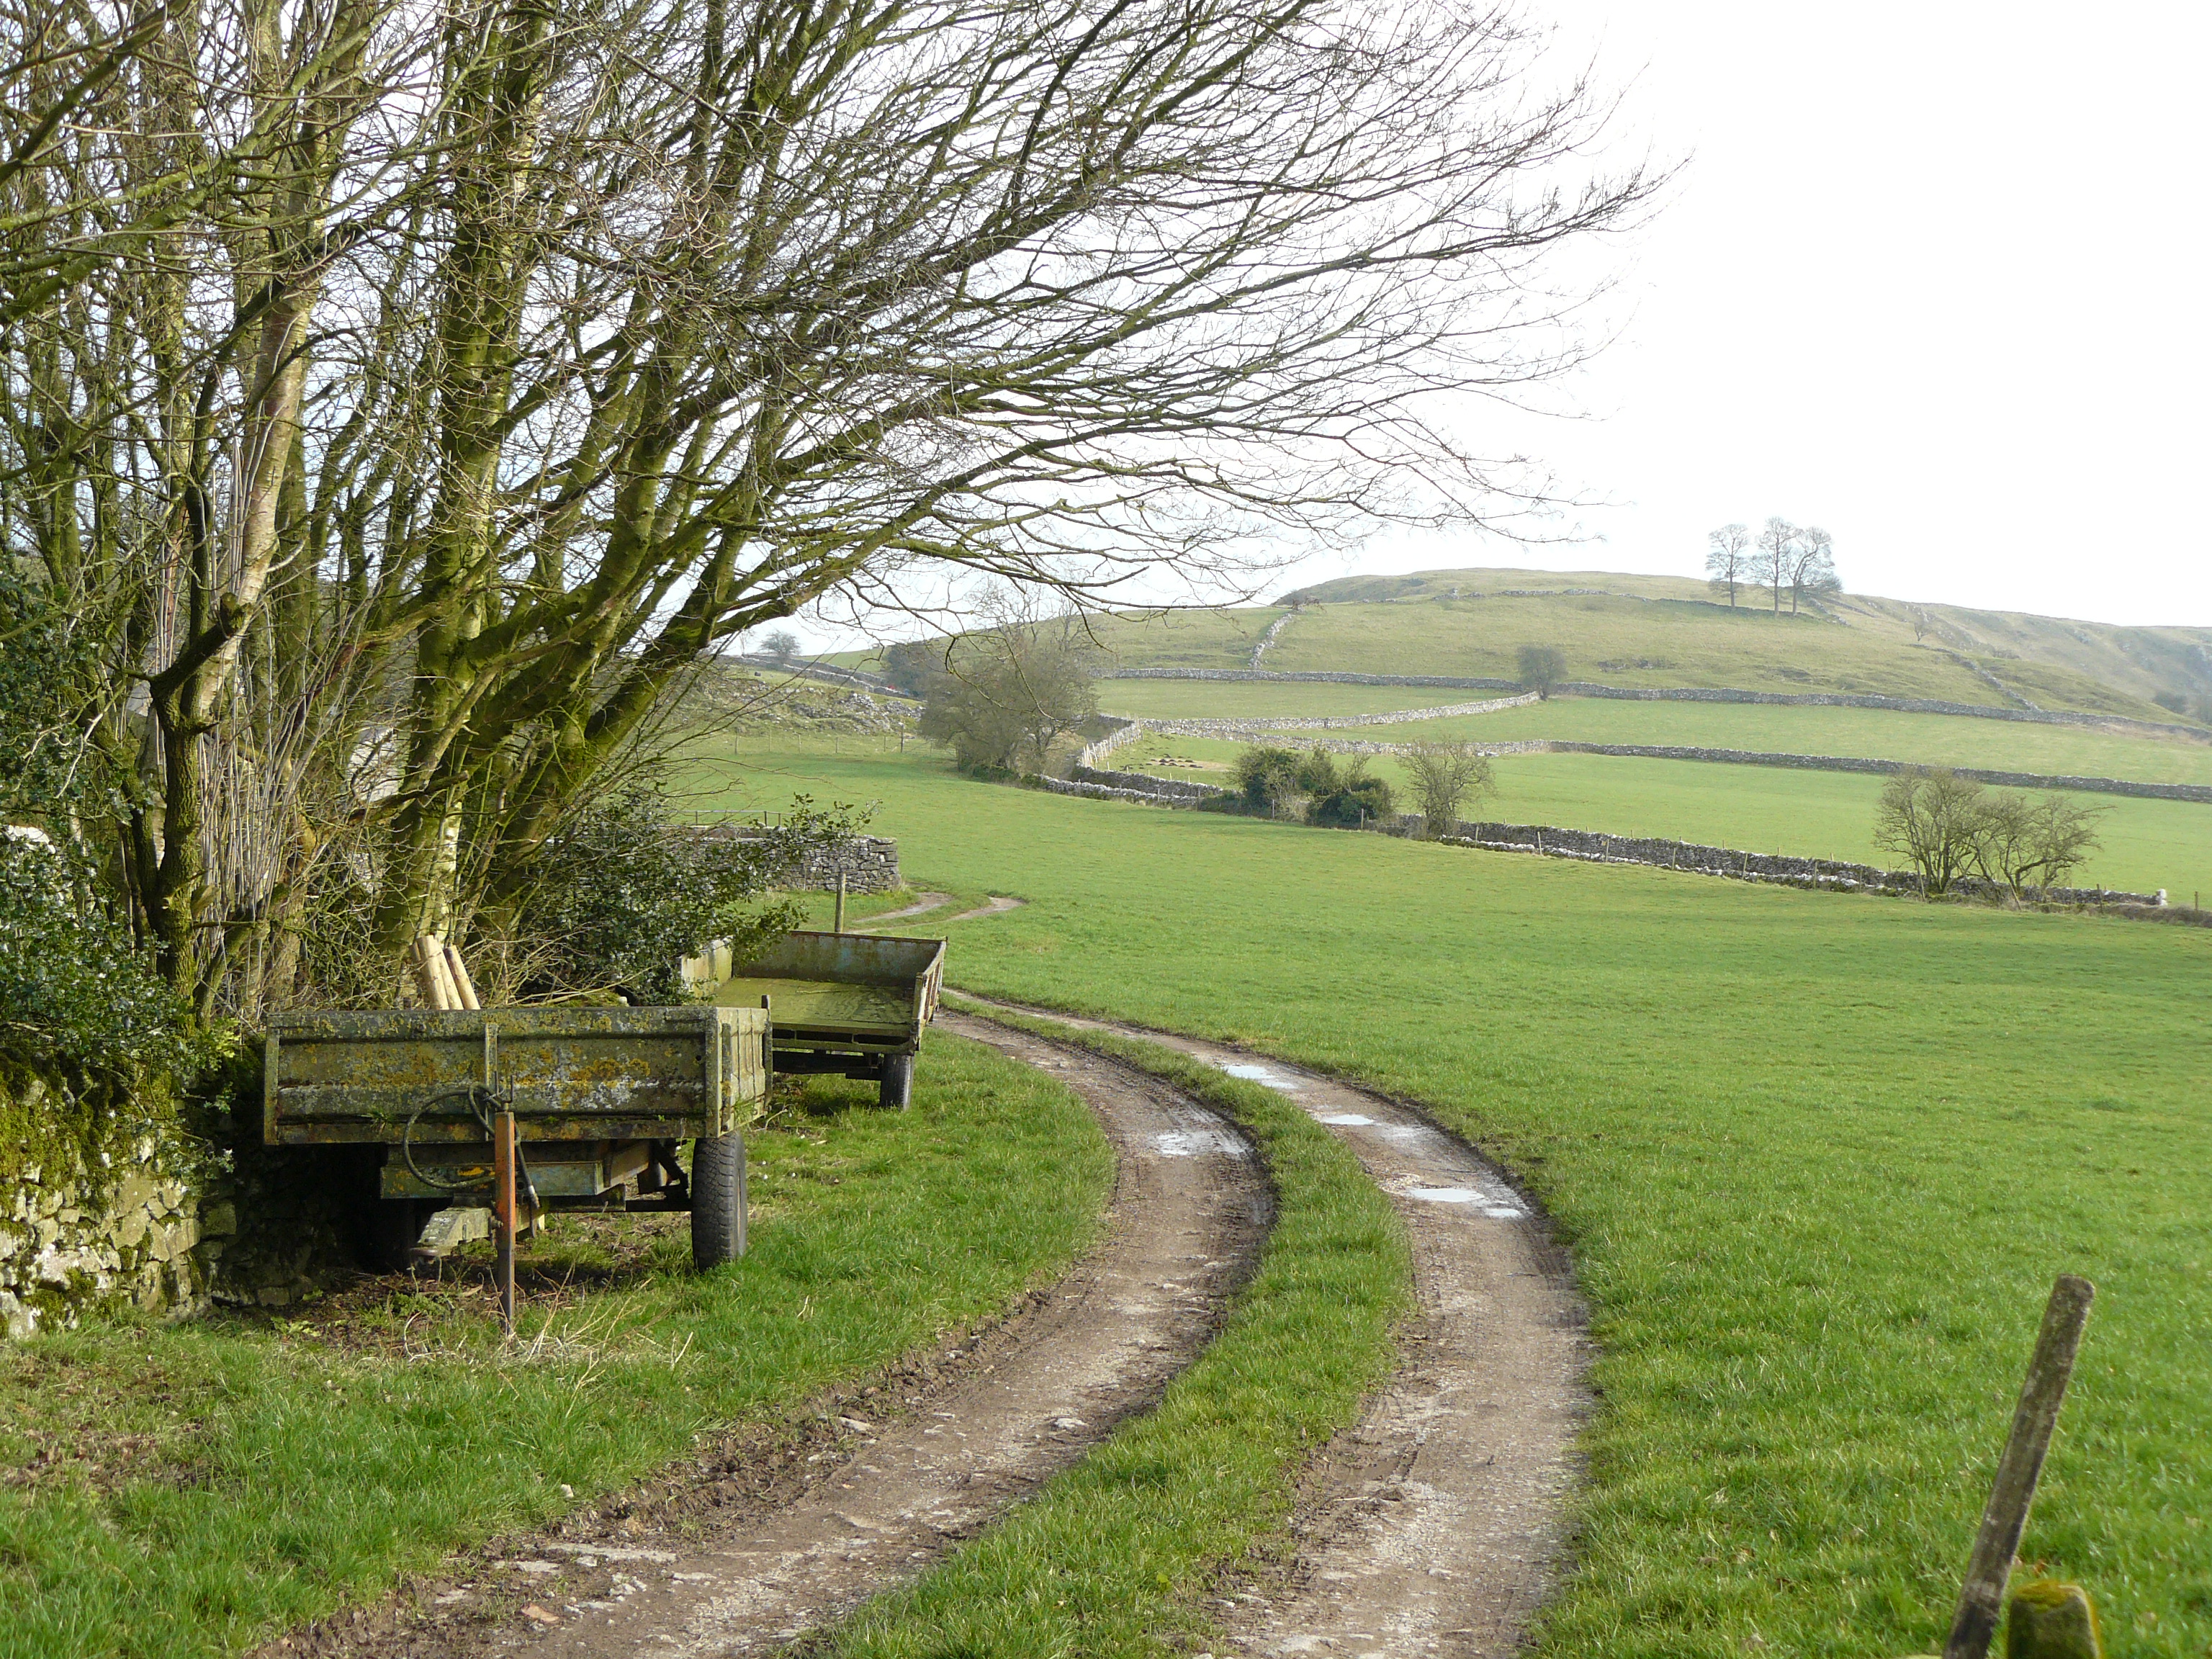
farm, fields, natural landscape, pasture, grass, grassland, tree, dirt road, rural area, meadow, natural environment, land lot, field, spring, landscape, grass family, road, hill, trail, plant, thoroughfare, fell, path, plain, lane, house, barn, village